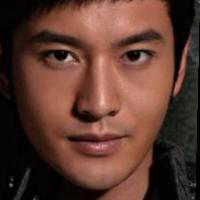
Age group: age 21-30